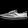
Label: Sneaker